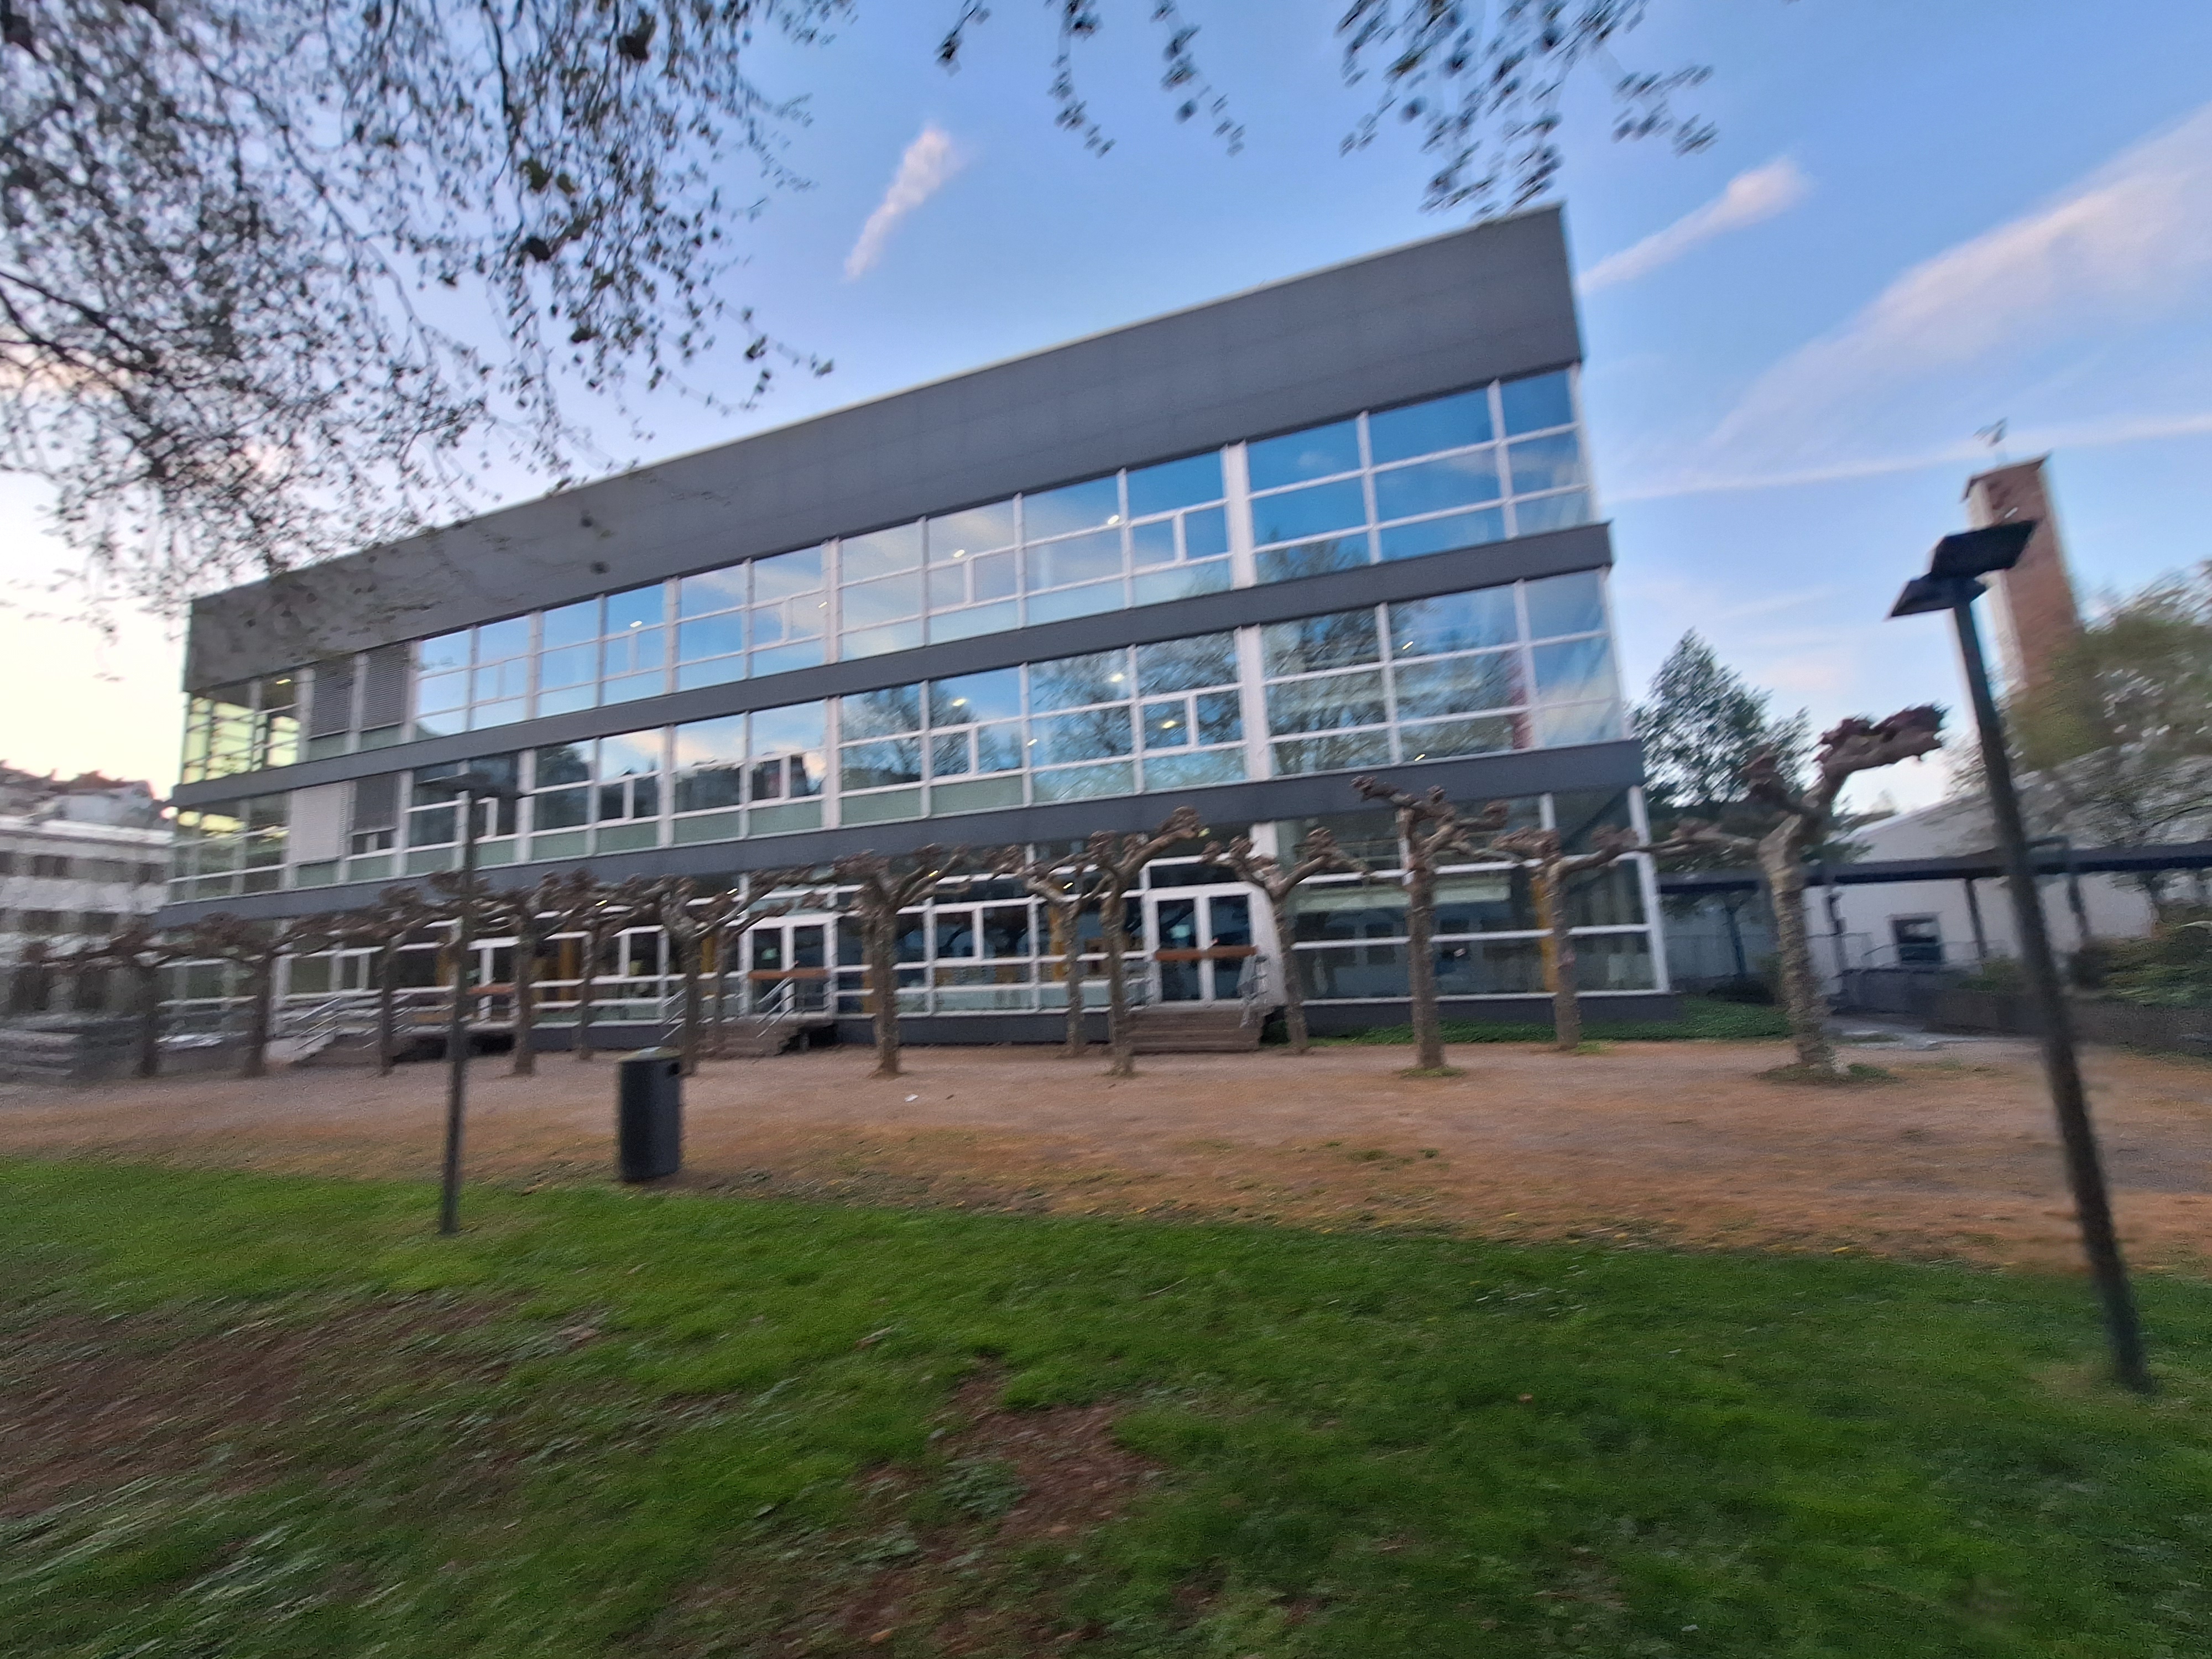
Building: Biegenstraße 14